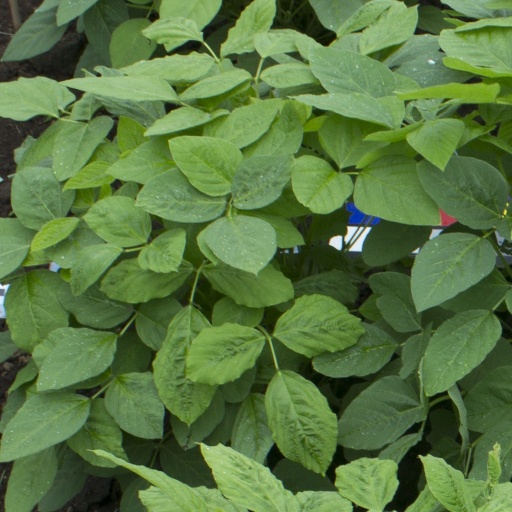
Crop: soybean